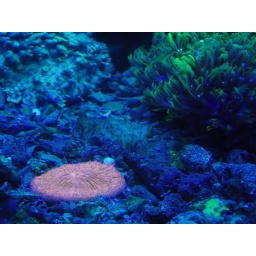
orange plate coral and green stars under actinic lights